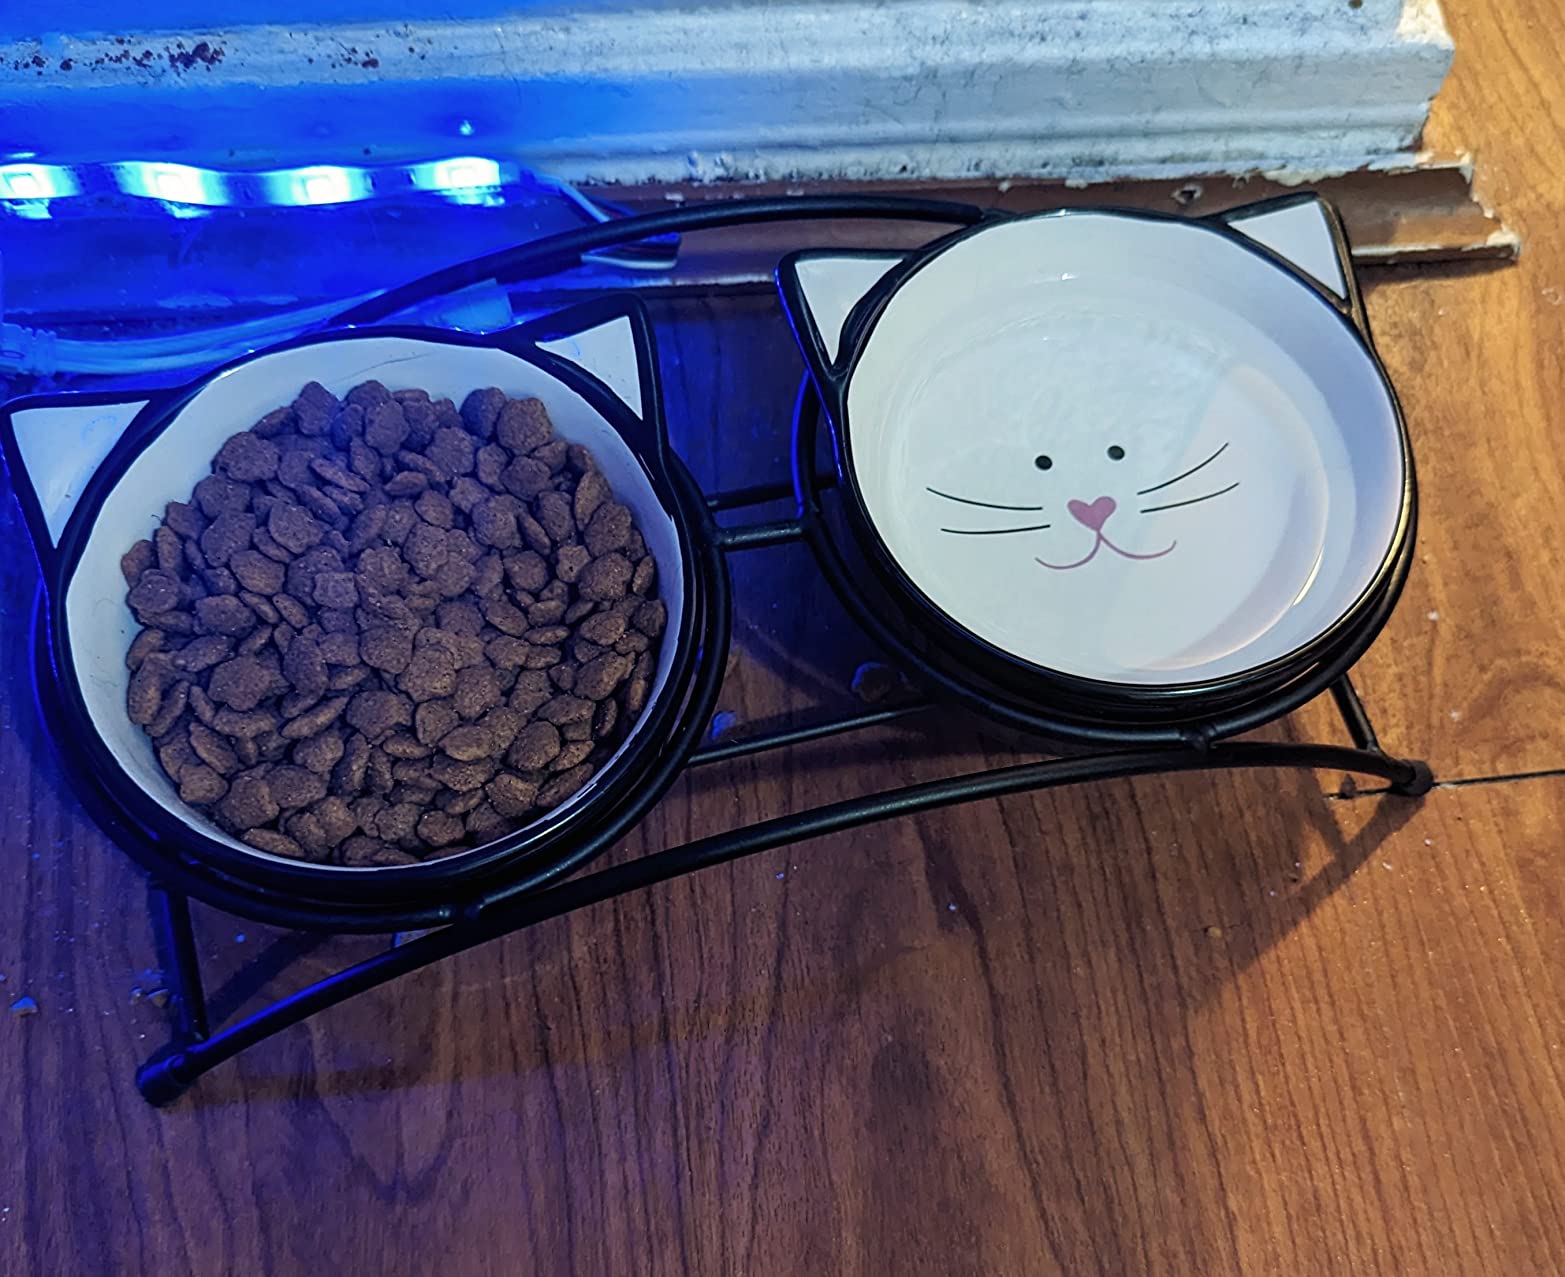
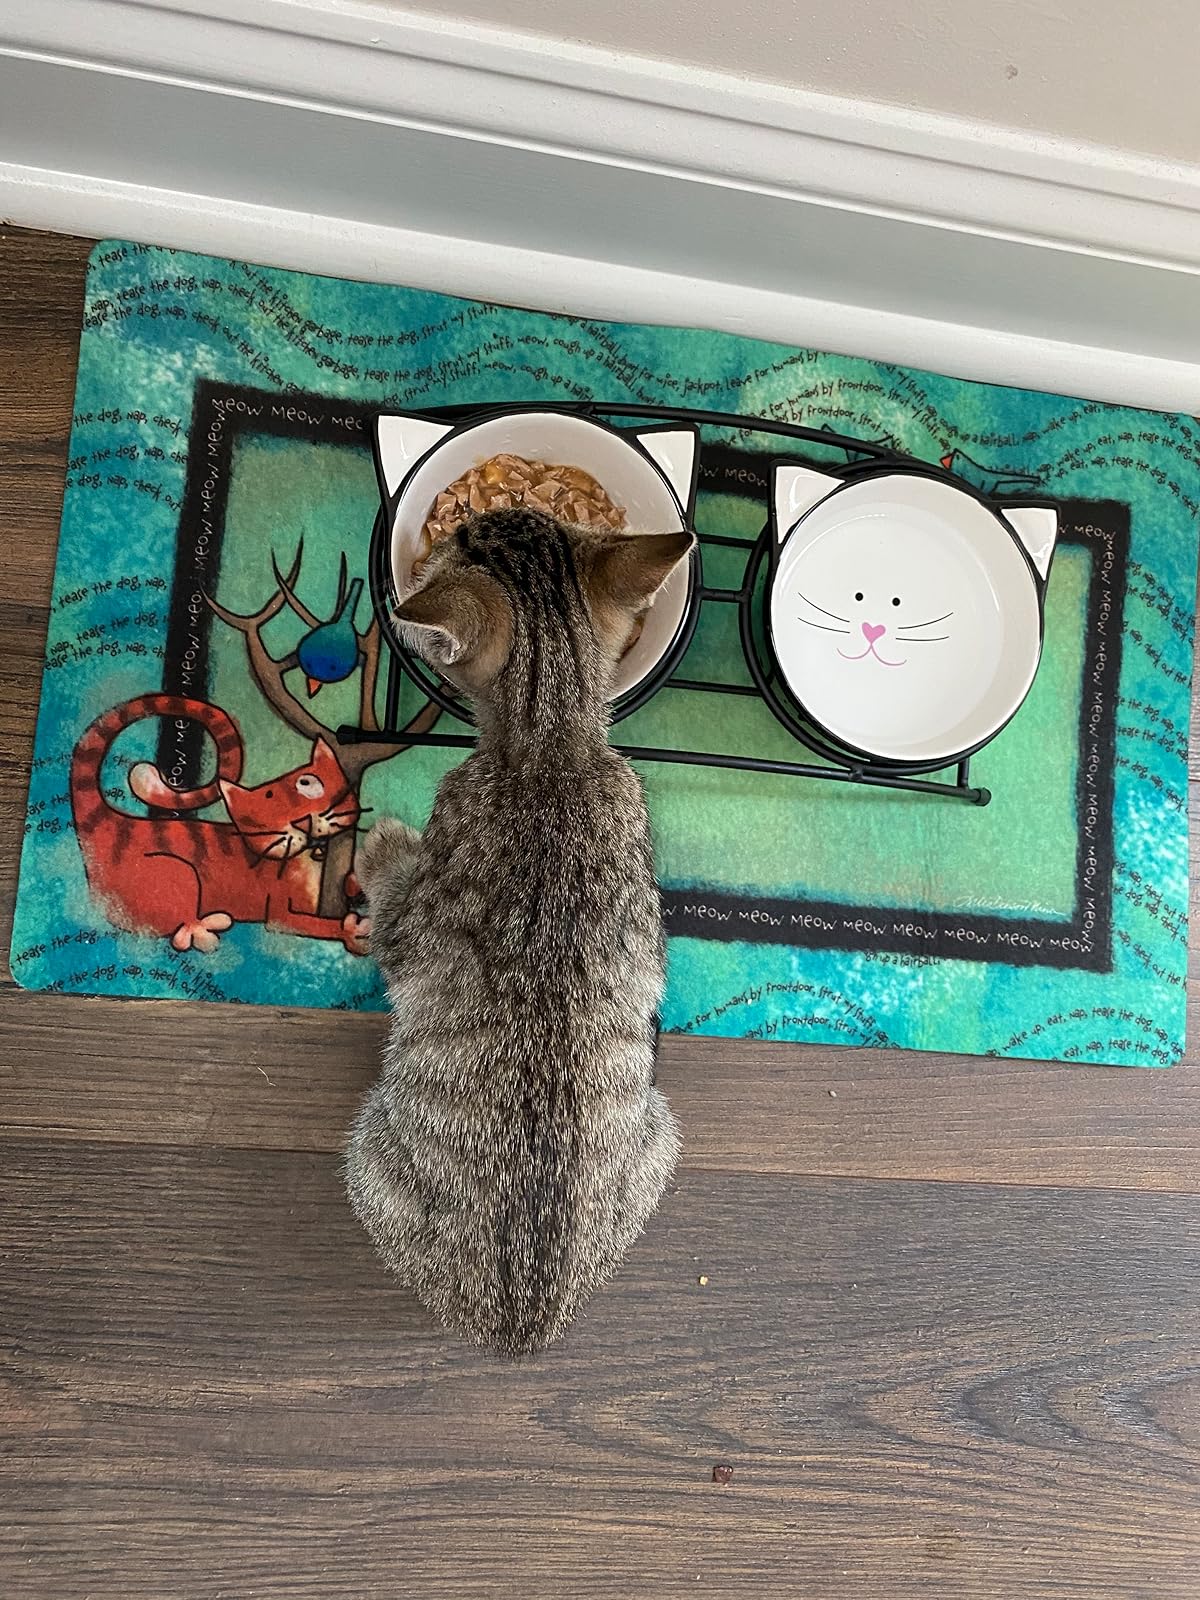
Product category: items_bowl
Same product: yes